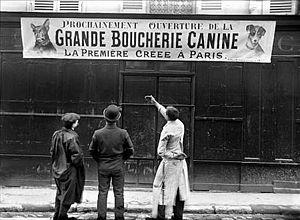
Grande Boucherie Canine, Paris, 1910. Selon un témoignage sur facebook, elle était située rue du faubourg saint honoré. 中文: 大狗肉店，巴黎，1910
Le Chien est la sous-espèce domestique de Canis lupus, un mammifère de la famille des Canidés, laquelle comprend également le Loup gris et le dingo, chien domestique retourné à l'état sauvage.
La cynophagie est une pratique alimentaire qui consiste à se nourrir de viande de chien. Cette pratique fait partie de la culture culinaire de nombreux pays, et notamment des pays asiatiques et de pays d'Afrique. Souvent perçue avec « dégoût » par les Occidentaux, en particulier dès la fin du XXᵉ siècle, la cynophagie est parfois explicitement interdite.
Une boucherie canine est une boucherie spécialisée dans la vente et la transformation de viande de chien.